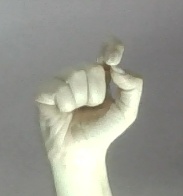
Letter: fa